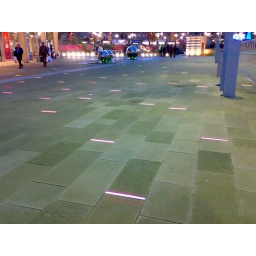
16:16 26 November 2006 OMG lights in the ground and shiny things!